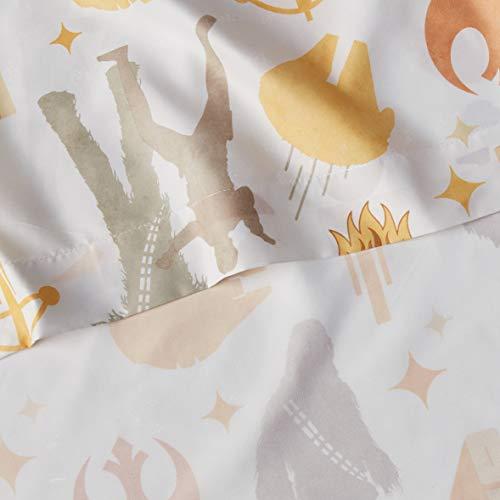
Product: Jay Franco Star Wars Chewie 3 Piece Twin Sheet Set
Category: Home & Kitchen | Bedding | Kids' Bedding | Sheets & Pillowcases | Sheet & Pillowcase Sets
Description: Super soft and fun design - Super soft twin size sheet set includes 1 fitted sheet 39" inch x 75" inch, 1 flat sheet 66" inch x 96" inch, and 1 standard pillow case 20" inch x 30" inch; with it's vibrant colours and cozy feel, this Star Wars Chewie twin sheet set is sure to make bedtime fun; bedding features Chewbacca from your favorited movie.
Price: $26.48
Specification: ProductDimensions:39x75x10inches|ItemWeight:1.85pounds|ShippingWeight:1.85pounds(Viewshippingratesandpolicies)|Manufacturer:JayFranco&Sons,Inc.|ASIN:B07JFM2F5G|Itemmodelnumber:JF24397TCD